One-piece swimsuit

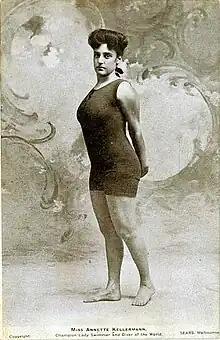
Annette Kellerman in the form-fitting one-piece tank suit that got her arrested in 1907

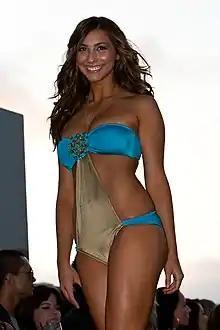
A modern one-piece swimwear with cut-outs

The modern one-piece swimsuit made its appearance in the mid-1900s, when the style was widely described as a maillot. Its widespread acceptance is attributed to Australian swimmer Annette Kellerman, who attracted further attention to the style when, in 1907, she was arrested on a Boston beach for indecent exposure because her swimsuit showed arms, legs and the neck, a costume she adopted from England, and which was similar to men's swimsuits of the time. The arrest prompted a wide public outrage which added to the acceptance of the style. Kellerman marketed these bathing suits and the style came to be known as "the Annette Kellerman". The one-piece swimsuit became accepted swimsuit attire for women in parts of Europe by 1910, and other places, and was the authorised attire for women's swimming at the 1912 Summer Olympics, the first at which women competed.